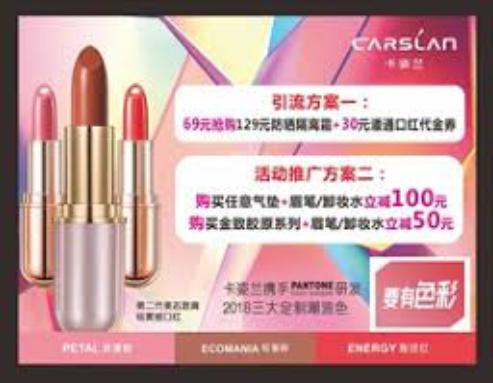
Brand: Carslan
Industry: Necessities